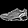
Label: Sneaker